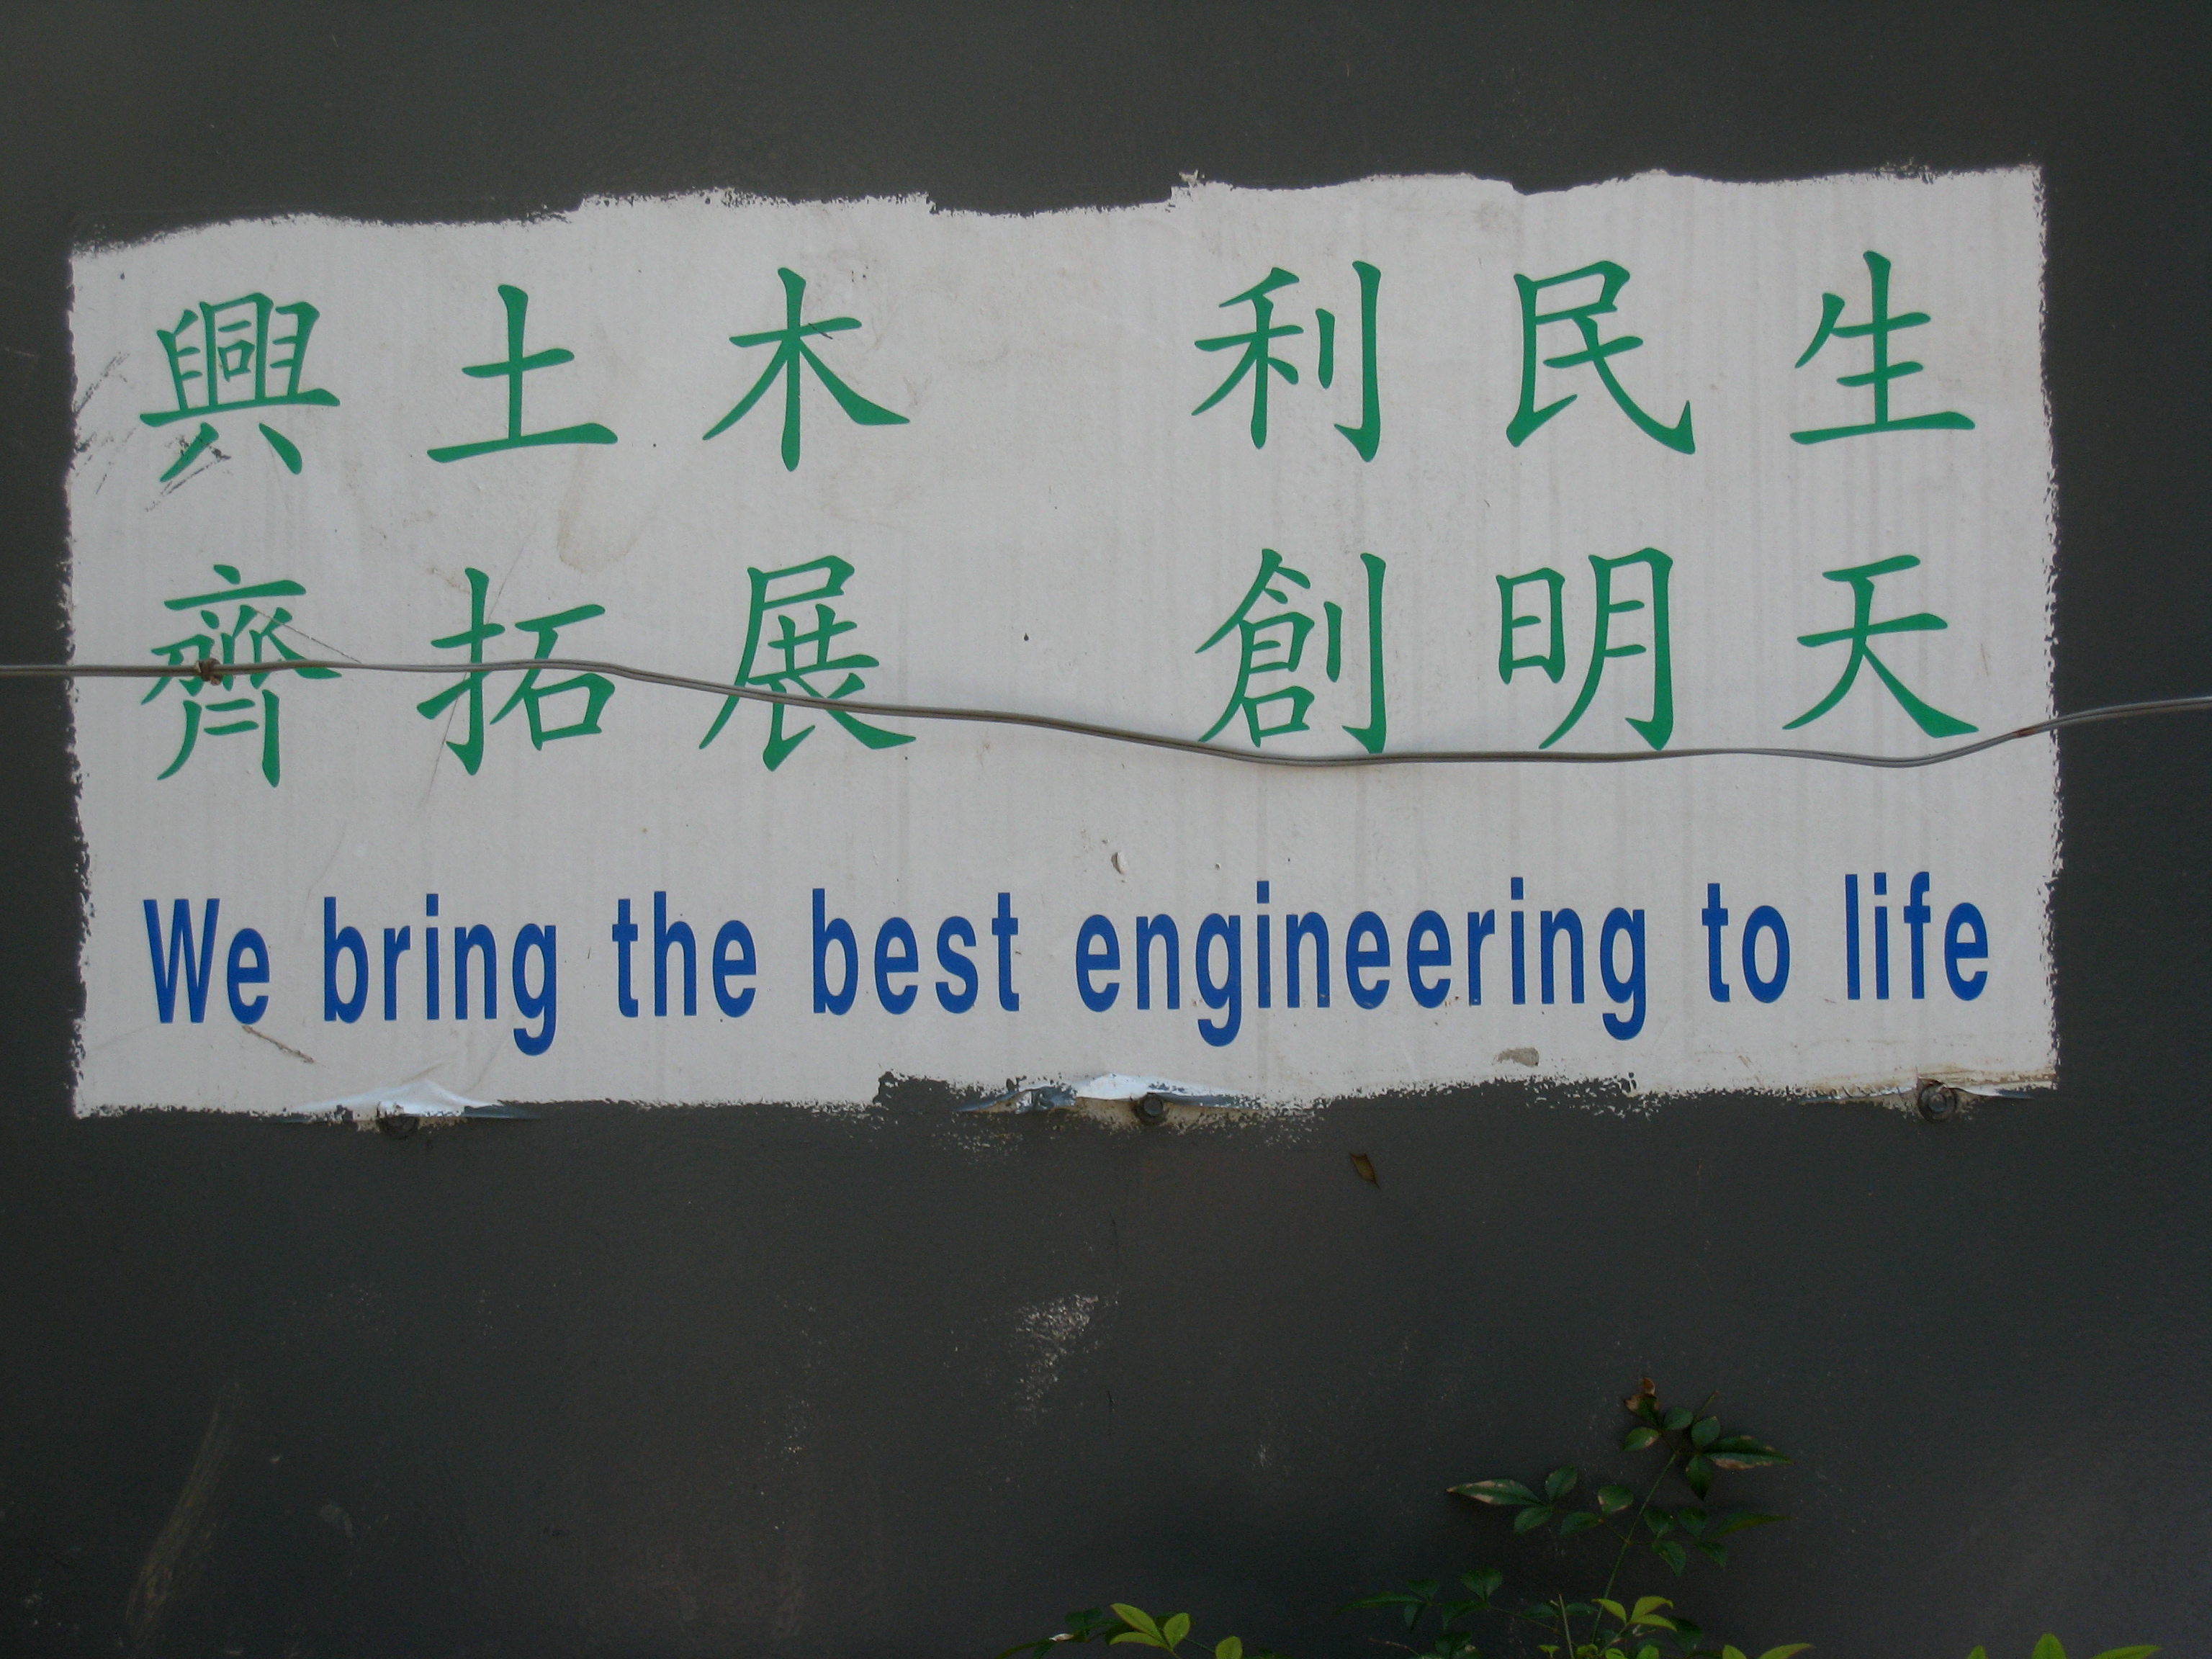
number, wall, advertising, sign, signage, font, art, text, hongkong, lamma